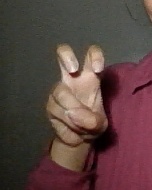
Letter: toot